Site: brandenburg
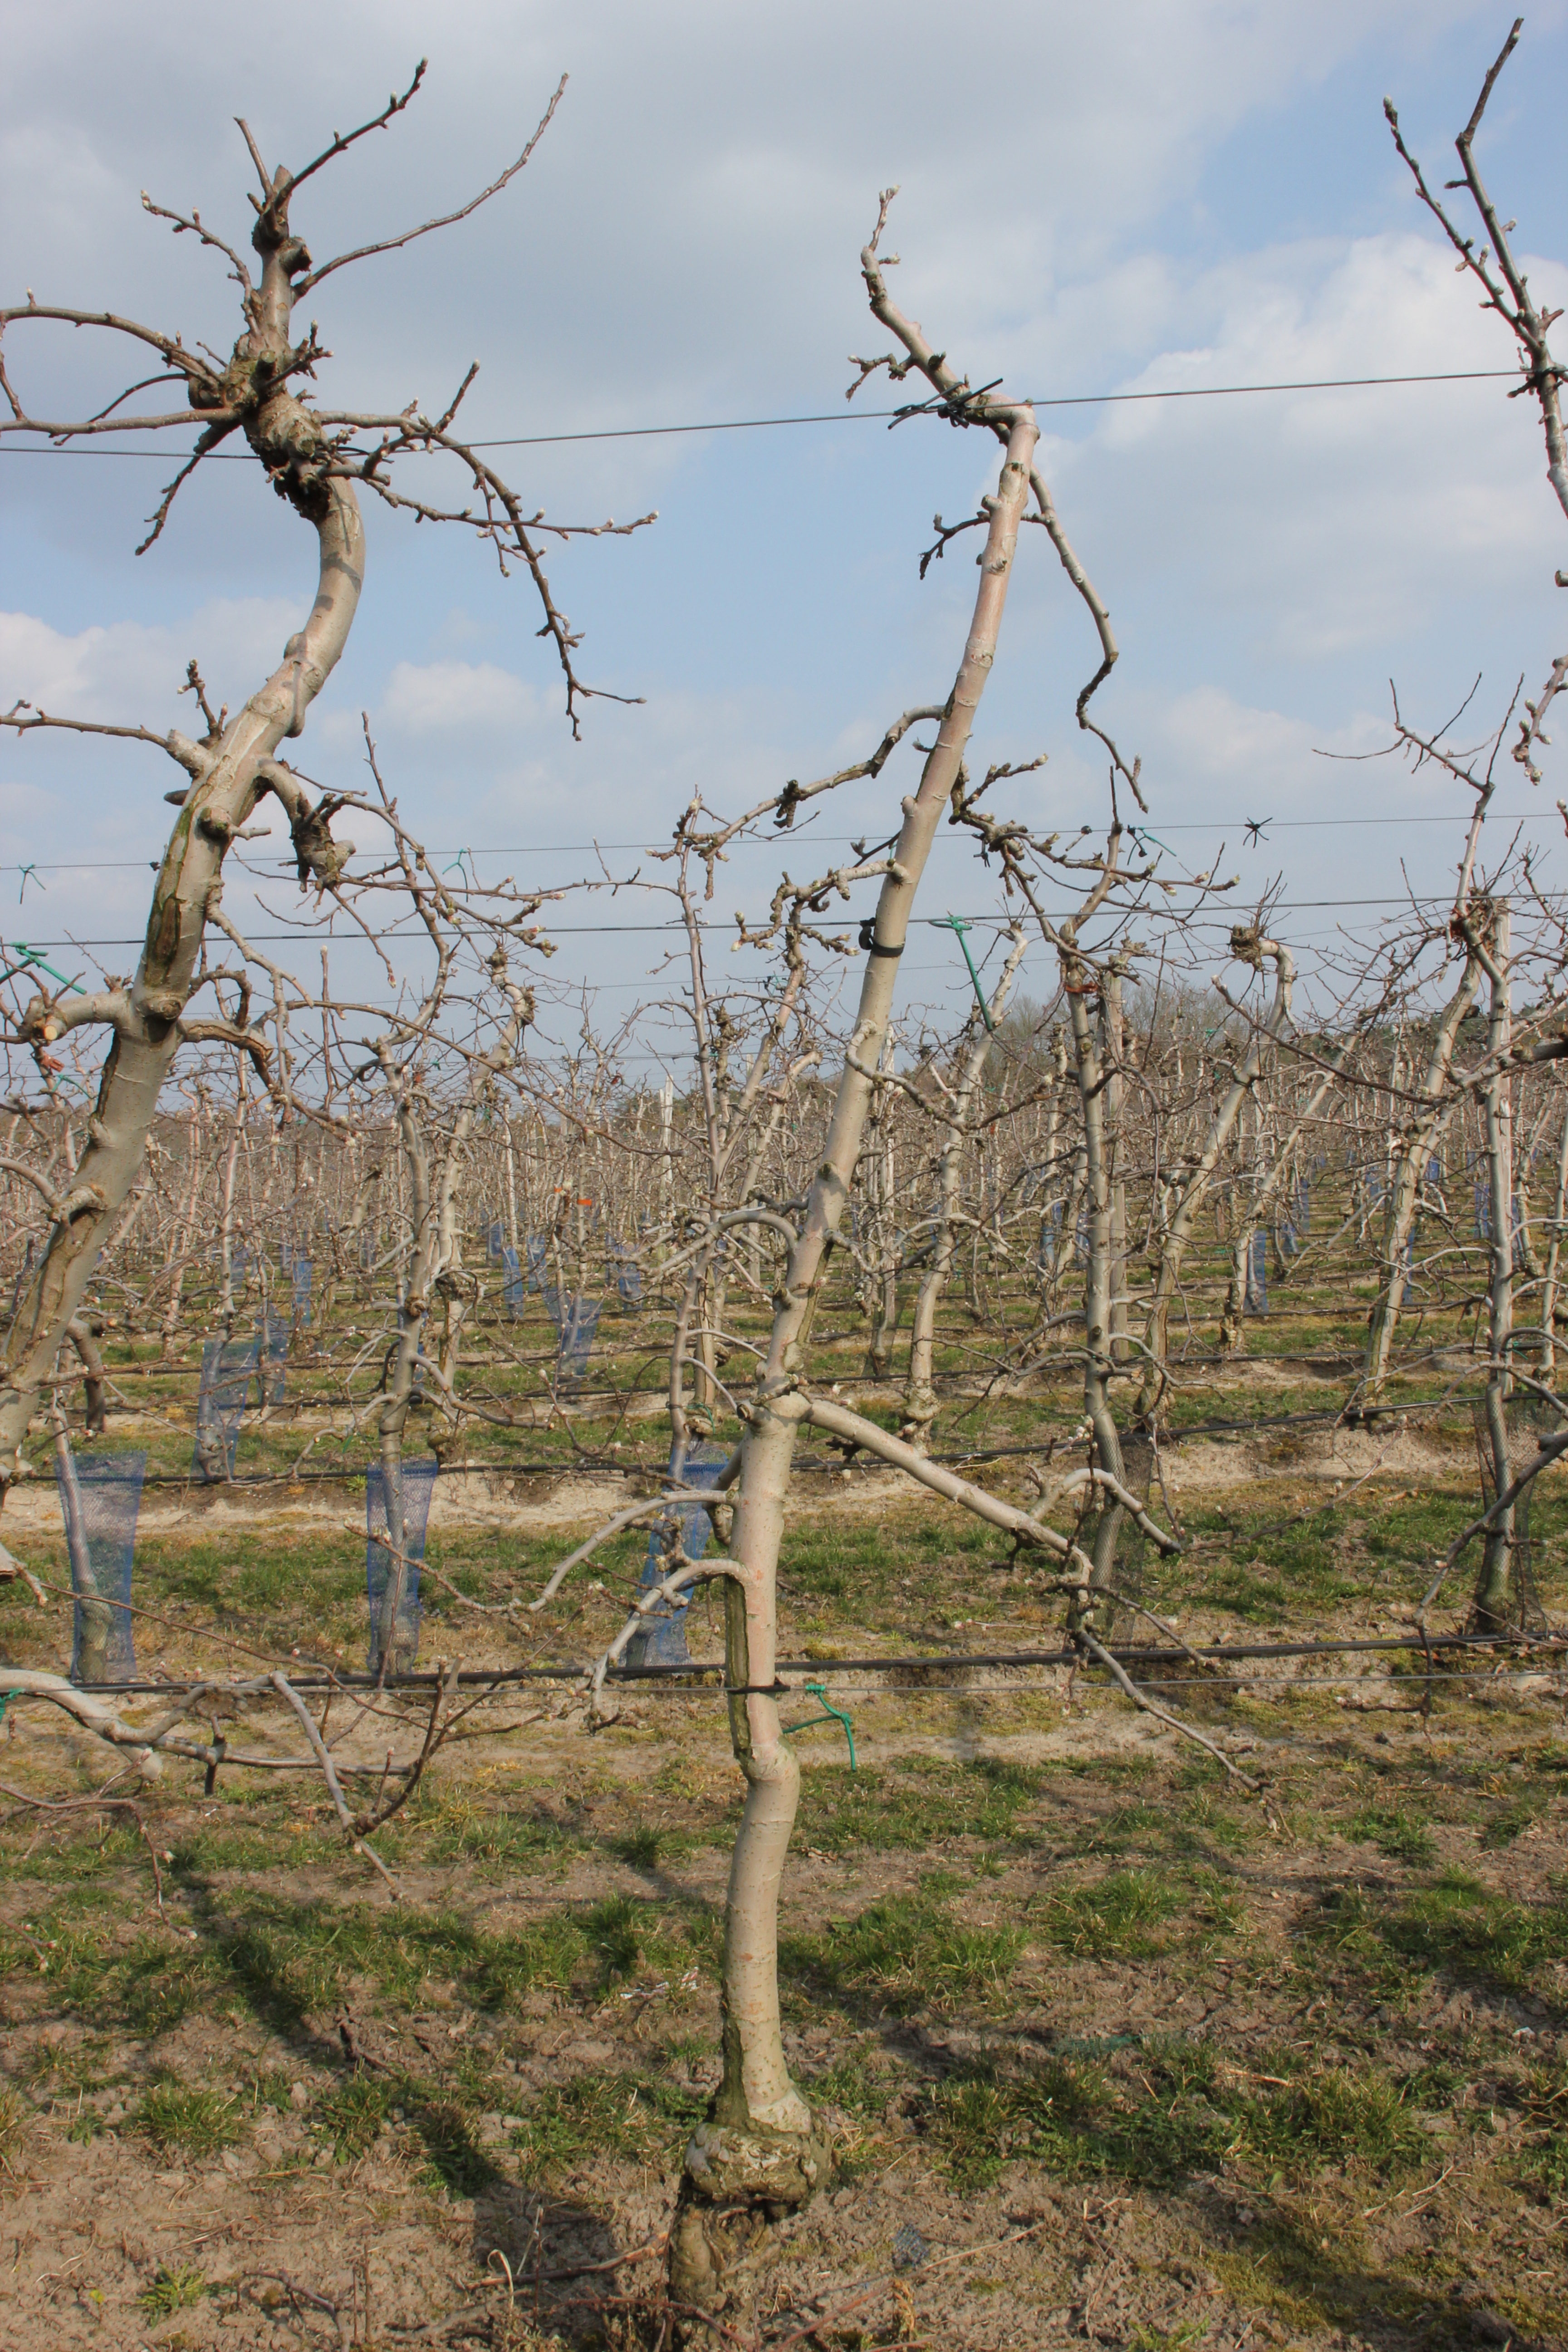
Growth stage (BBCH 03): Bud development